Isoxys

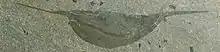
Specimen of "Isoxys longissimus"

"Isoxys" is thought to be one of the basalmost known stem-group arthropods, showing a combination of traits characteristic of more primitive stem-group arthropods like radiodonts, like lacking an arthrodized (sclerotized and jointed) trunk exoskeleton, with those of modern arthropods, like possessing sclerotized and jointed (arthropodized) biramous limbs. It is one of two genera within the family Isoxyidae, alongside "Surusicaris".